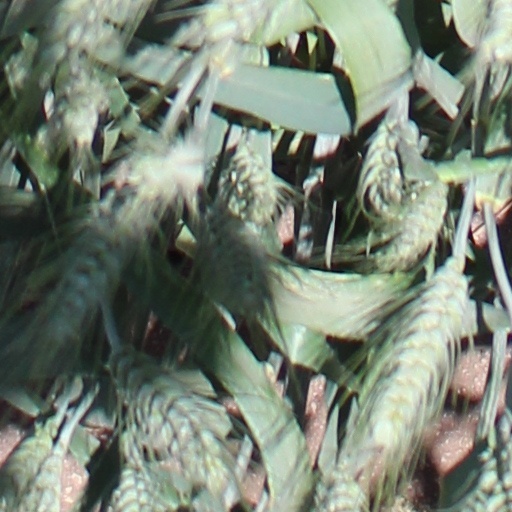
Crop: wheat